Levanger Municipality

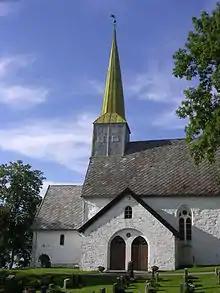
Alstadhaug Church

Levanger can probably be traced back to the Iron Age, and with certainty back to the Viking Age. Alvshaugen (from the Old Norse word "haugr" meaning mound) is a large burial mound located in the middle of the cemetery at Alstadhaug Church. The burial mound has been dated to 300–600 CE. It is about in diameter, and about tall.